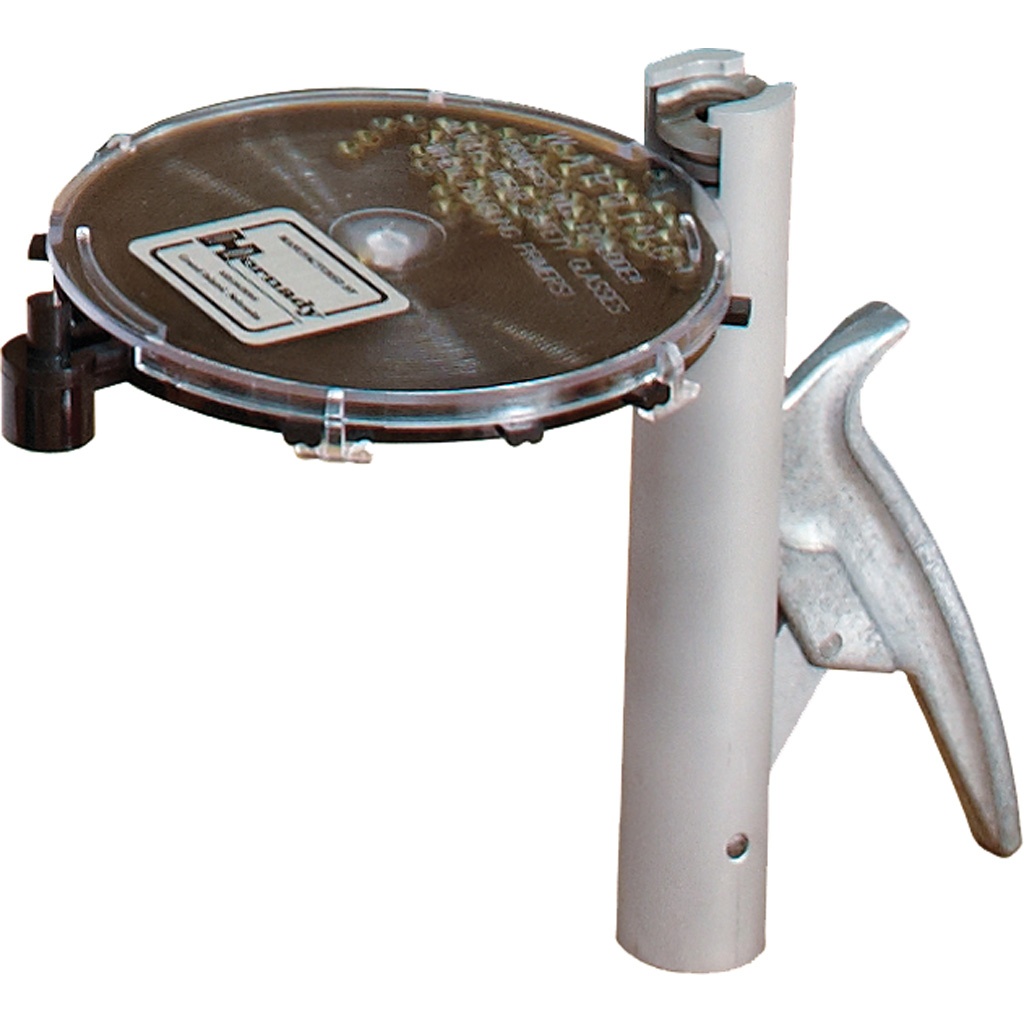
Hornady Handheld Priming Tool
Features a one-piece primer tray and integral molded primer bushings that eliminate the need for separate bushings. Ergonomic design reduces fatigue. Designed for easy changeovers, shell holders and primer trays can be changed without removing the spring and punch. Includes tray for RCBS shell holders.
Brand: Hornady
Category: Hardware > Tool Accessories > Shaper Accessories > Shaper Cutters > Profile Cutters